Andreea Bălan

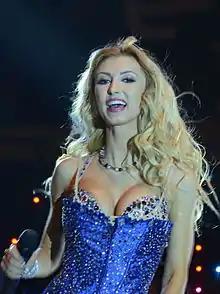

Andreea Bălan (born 23 June 1984) is a Romanian pop singer. Bălan started singing on children's TV shows, but became known as a member of the girl group (1998–2002), along with Andreea Antonescu. In 2002, she started a solo career and archived over 6 solo albums. Bălan is recognized for her concert tours in Romania, mixing dance music and performances with over ten costume changes.